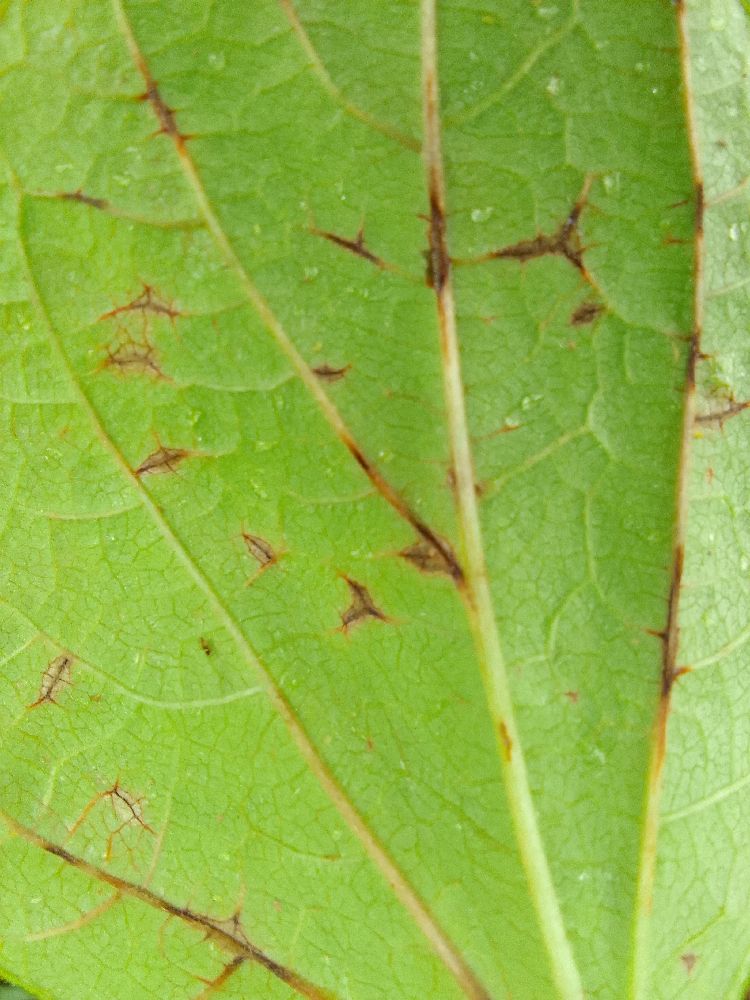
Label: anthracnose